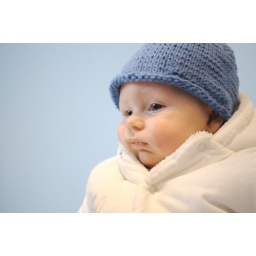
Ellie in her blue hat 5